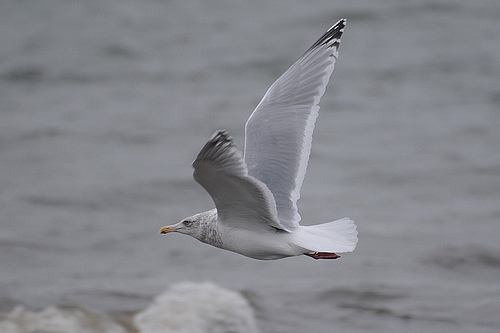
a larger white bird with black tipped wings and a short, curved beaklarge white bird with short bill, large array of tail feather and black tipped primaries
this bird is mostly gray with black on the tips of its wings.
this larger bird is all white with black wing tips.
a large primarily white bird with a medium sized curved yellow bill.
the sleek white belly below the rustic breast of the bird flying highthe bird has two very large white wingbars and a long yellow bill that's curved.
this bird is white with black and has a long, pointy beak.
this bird has wings that are white and has a yellow bill
this bird is mostly all white with black tipped primaries.
Species: Herring Gull